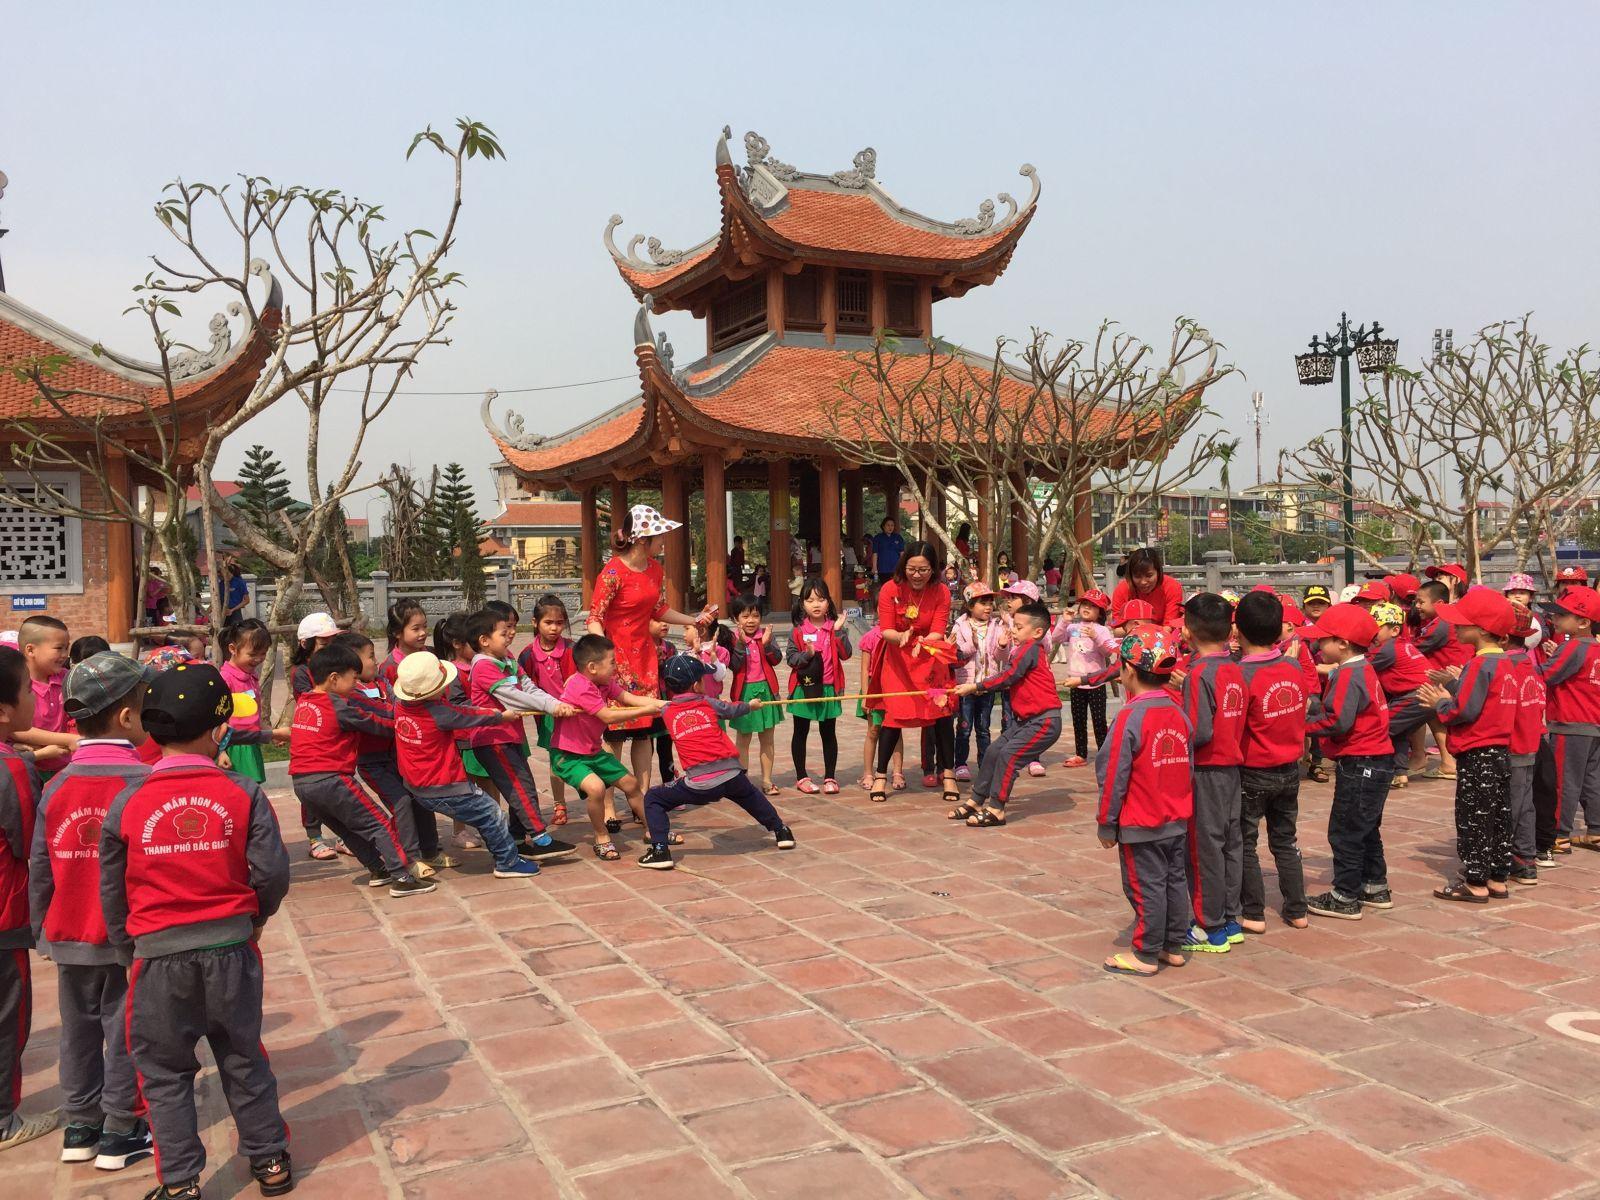
trên sân của ngôi nhà cổ đang có một nhóm các em nhỏ chơi kéo co